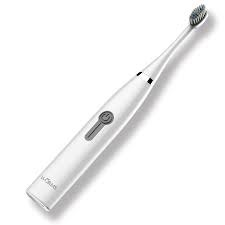
Waste category: trash